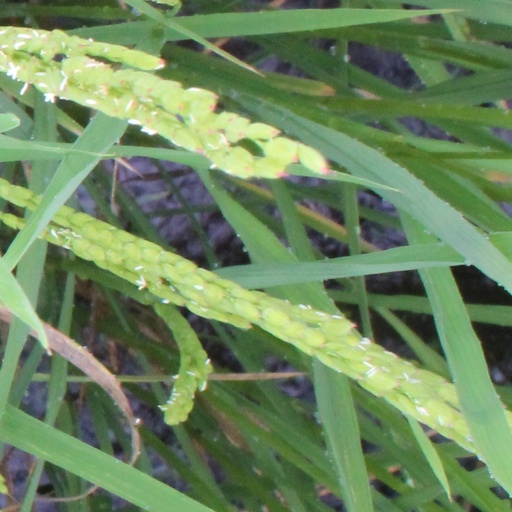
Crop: rice